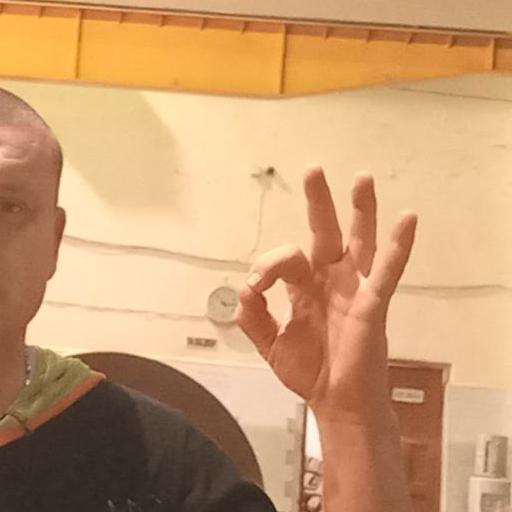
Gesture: ok